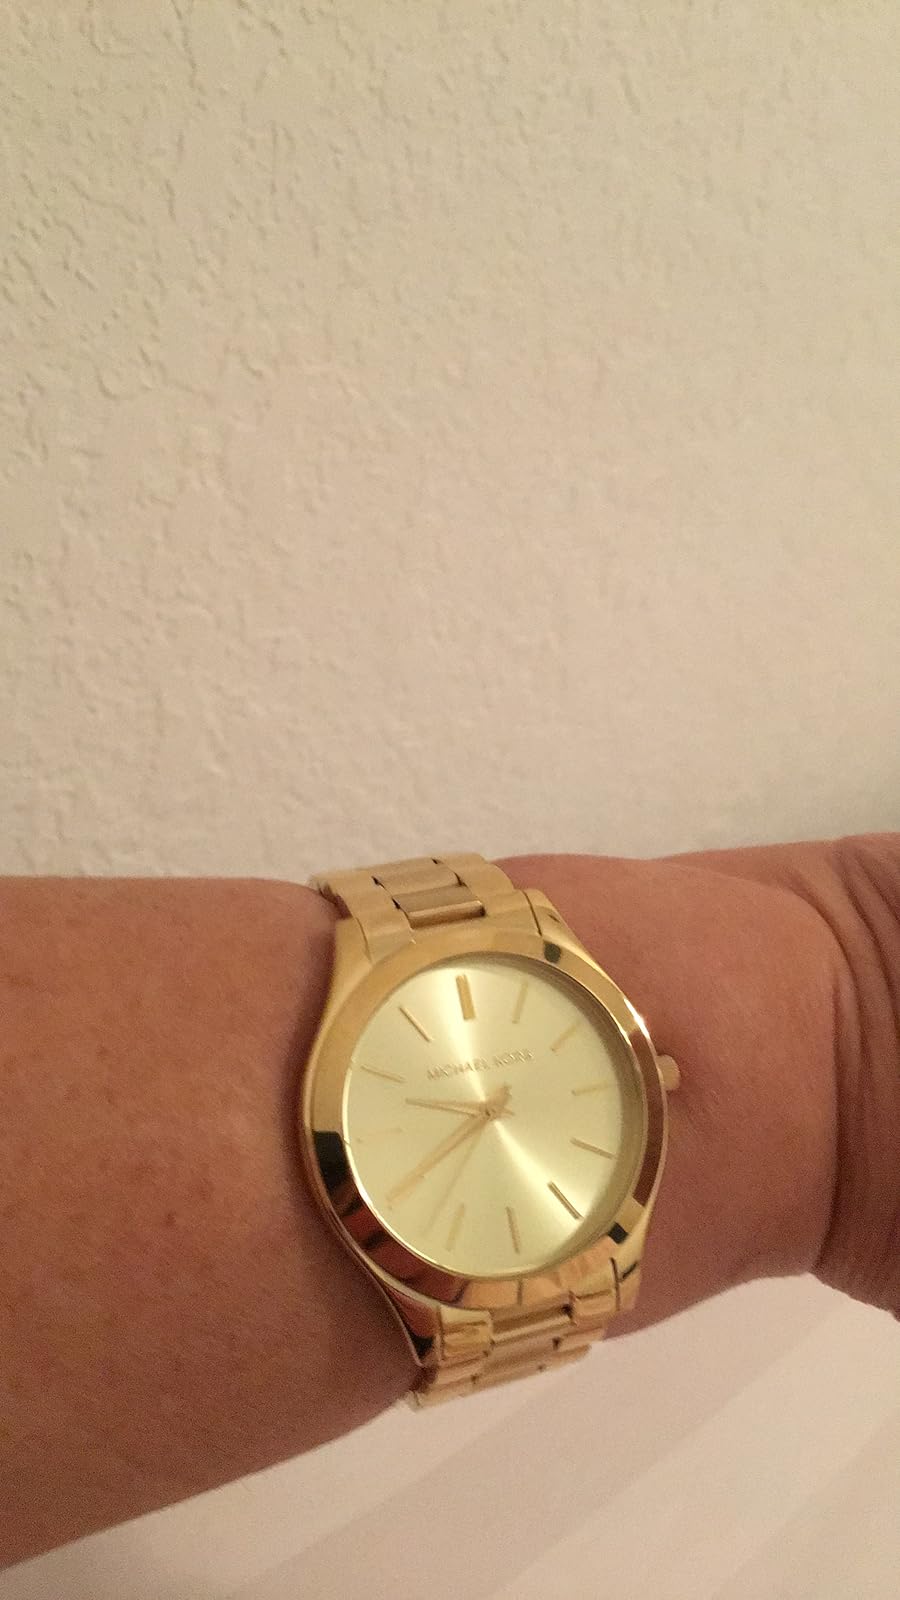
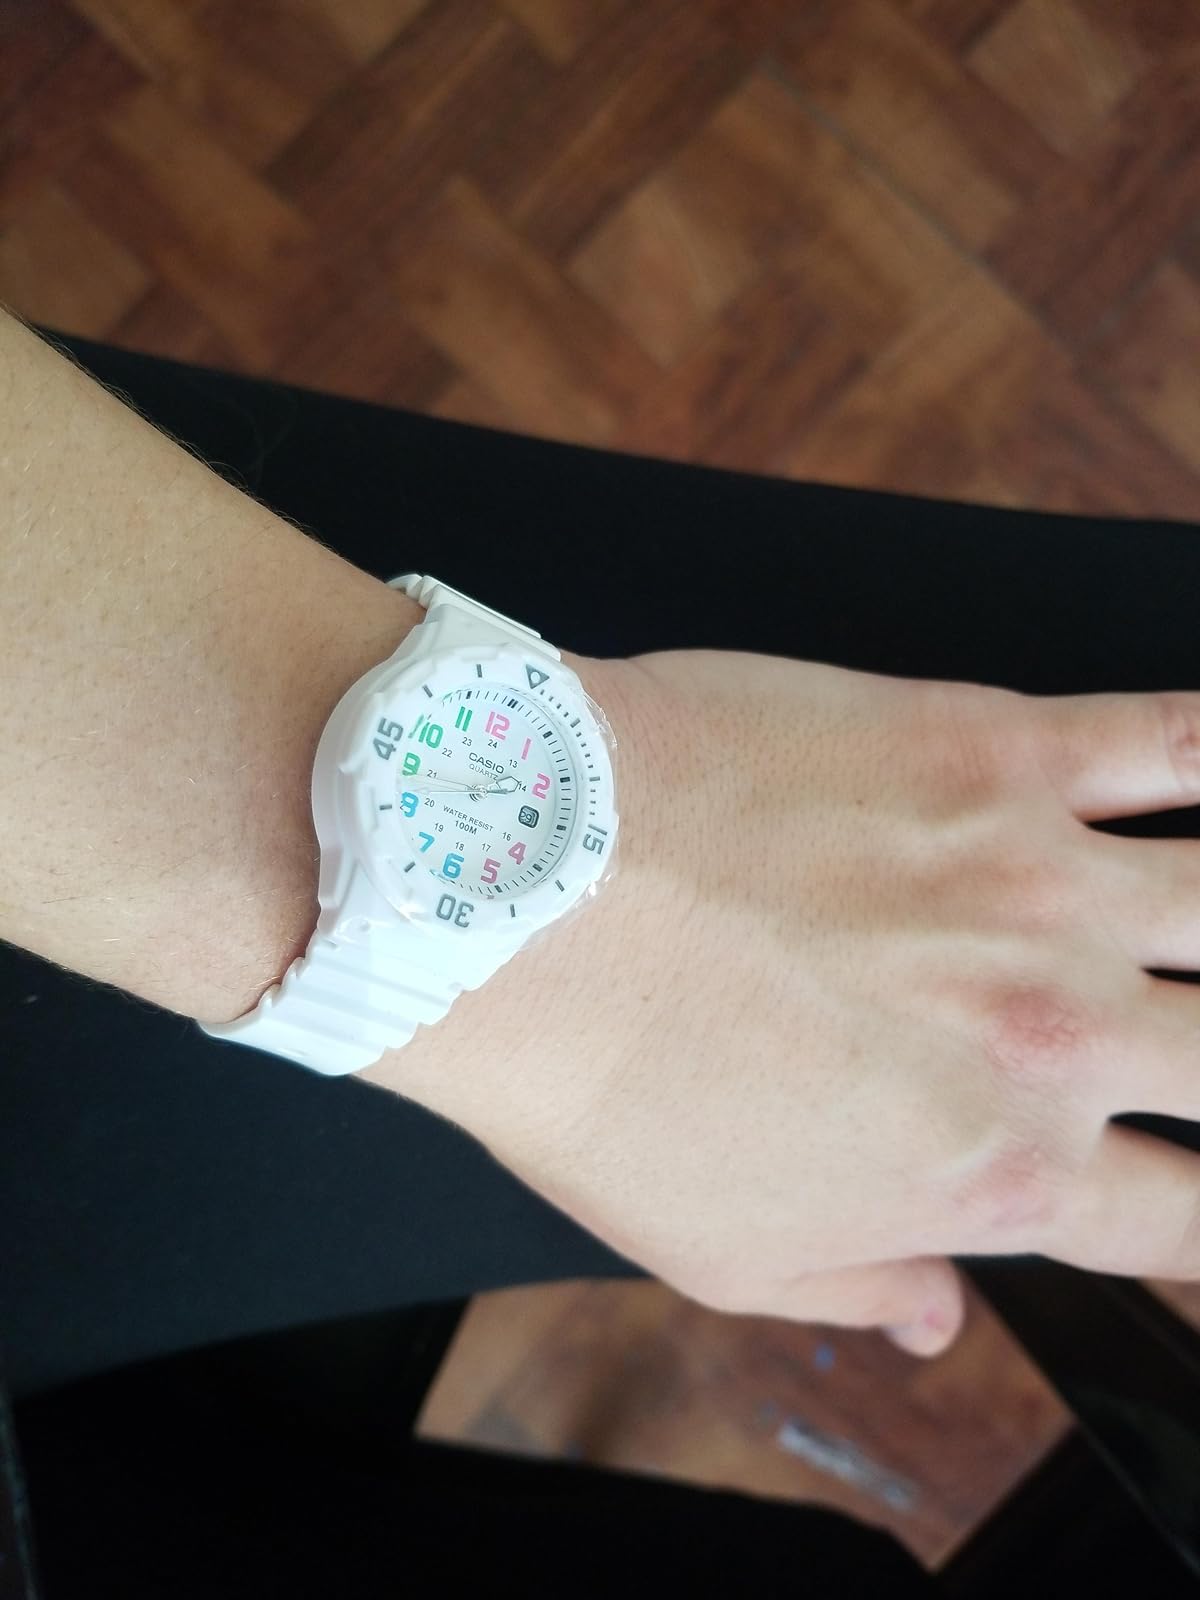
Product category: accessories_watch
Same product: no